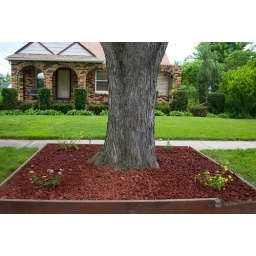
The upgraded tree box in front of ICHQ